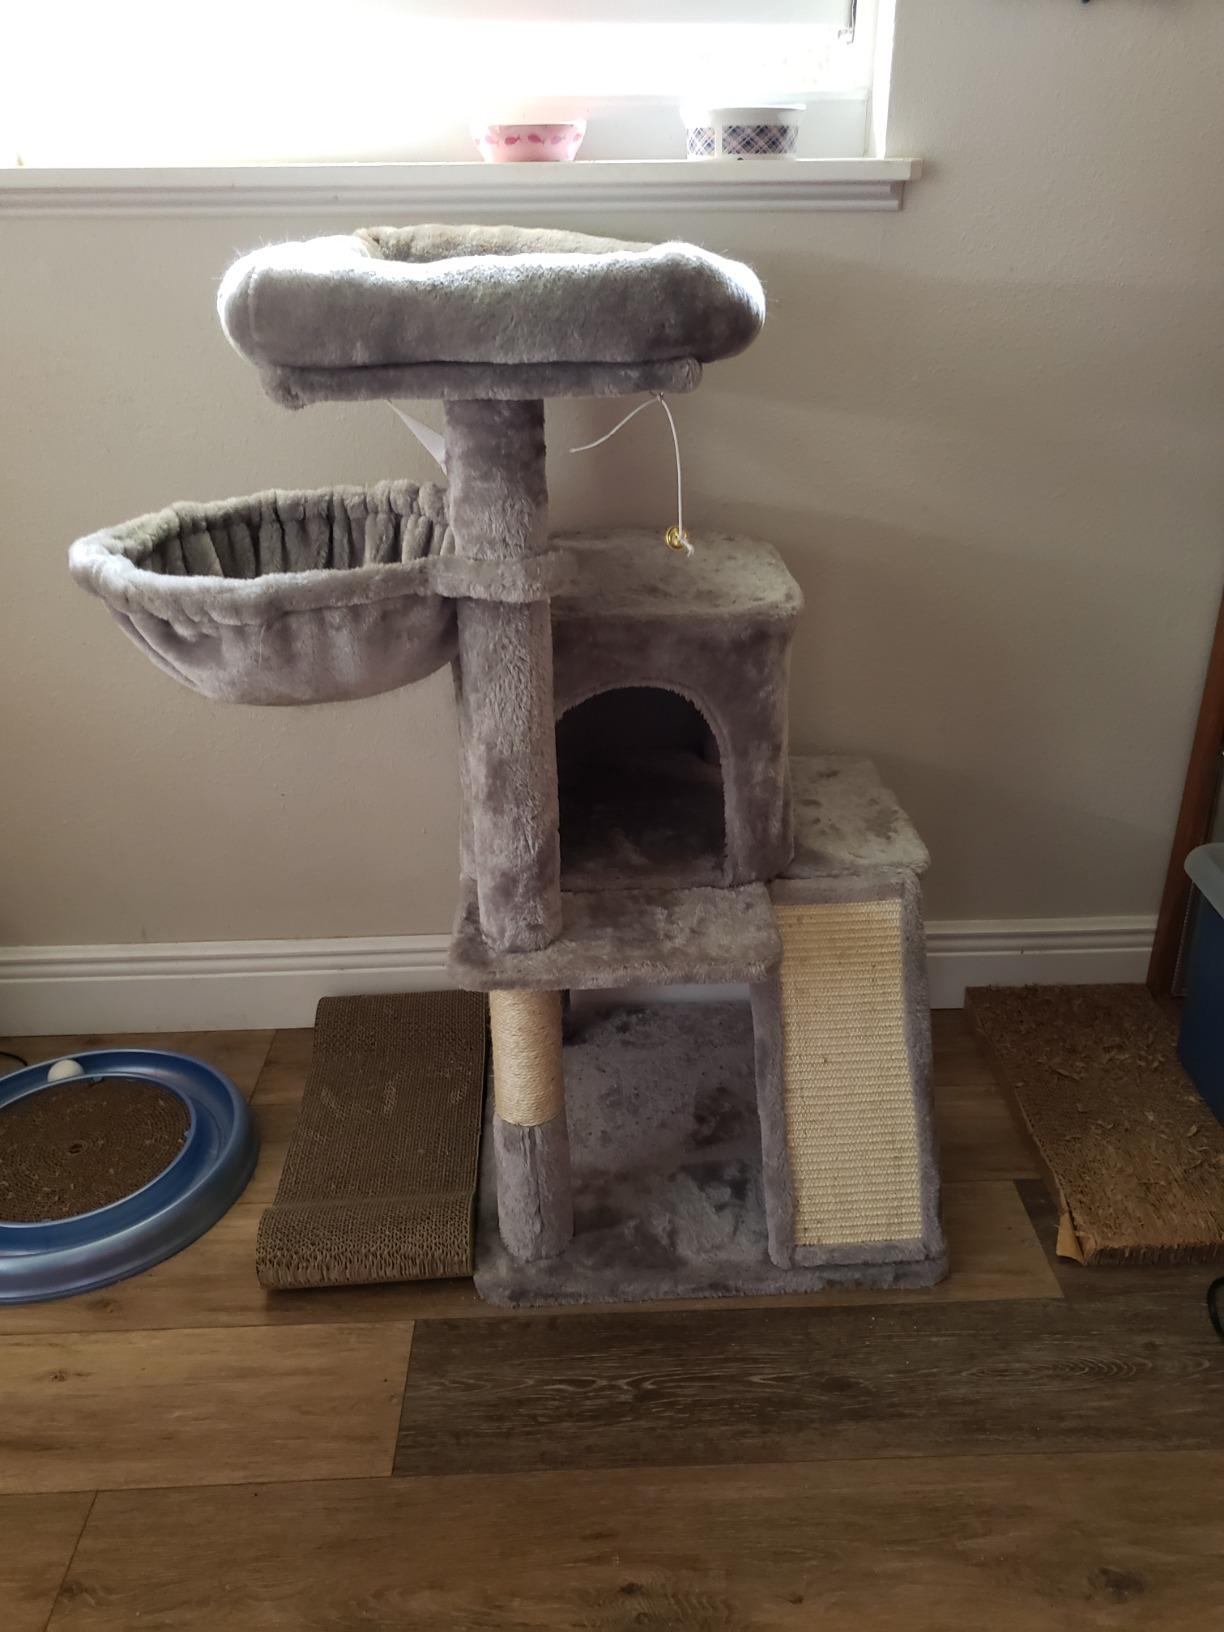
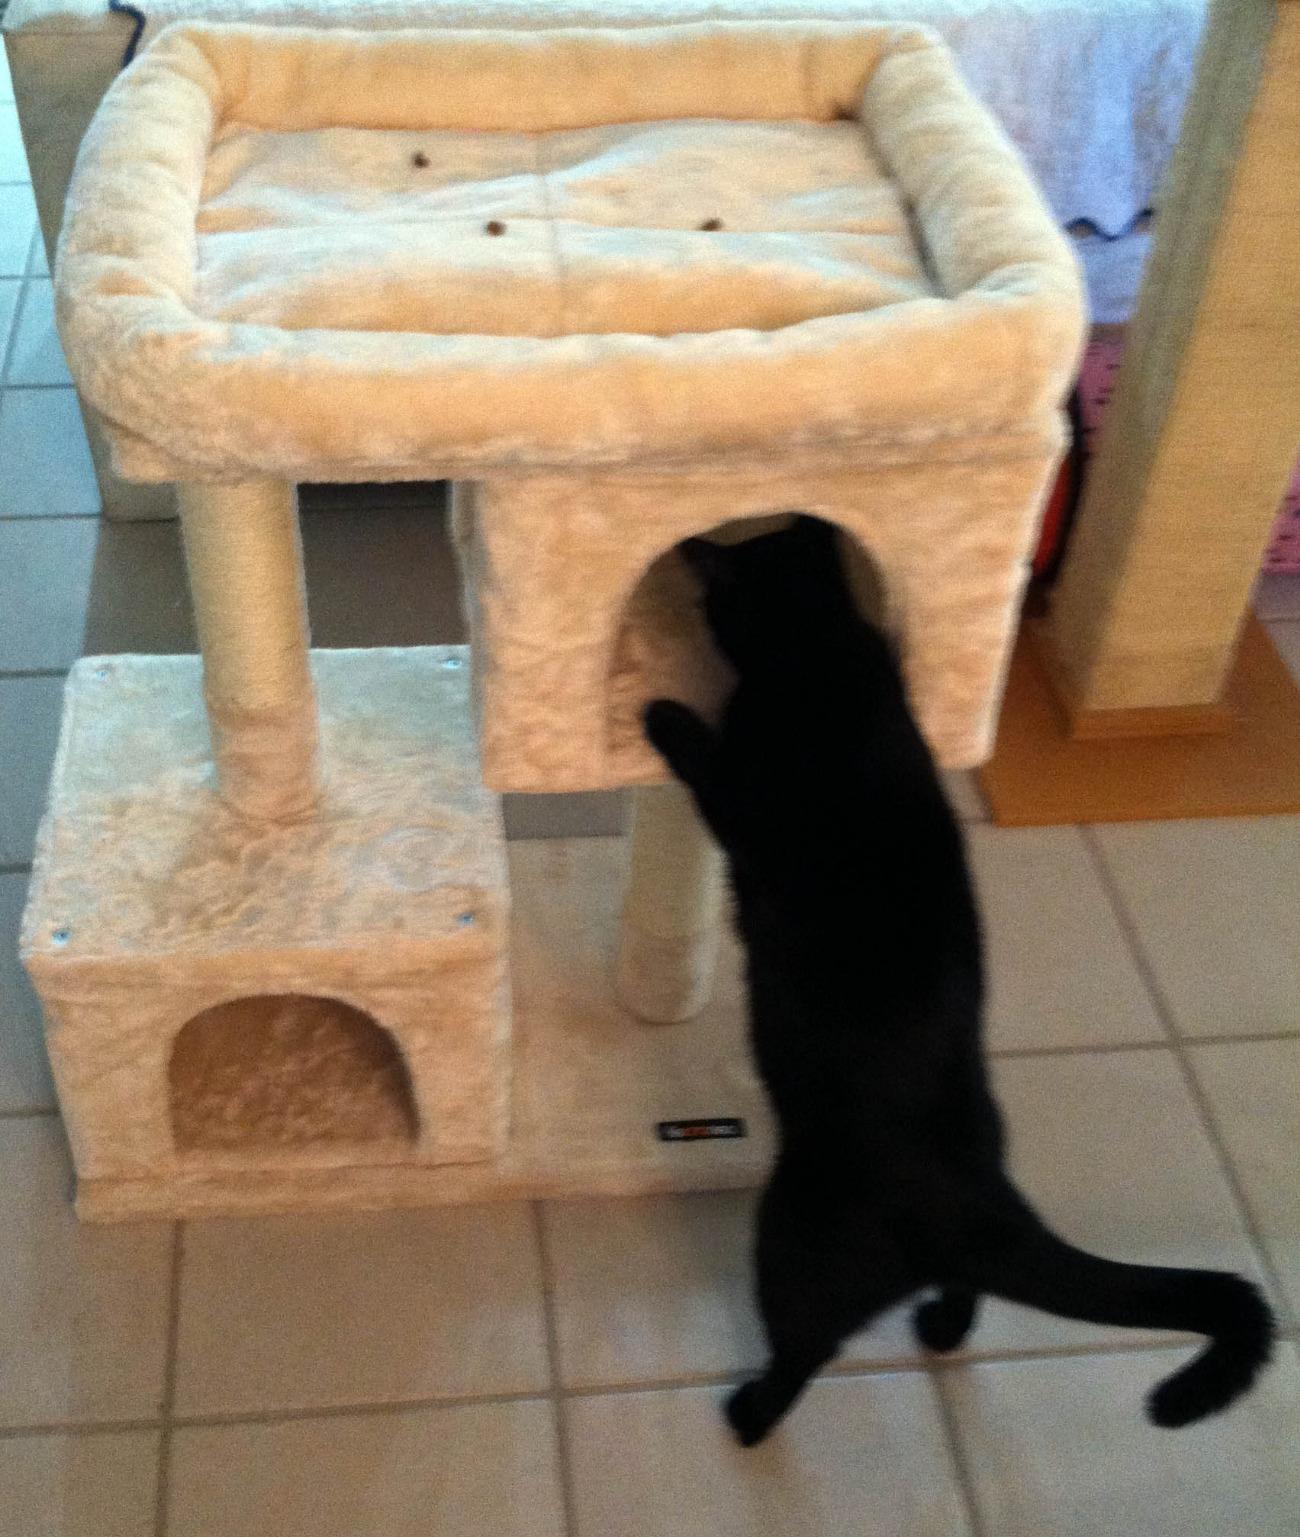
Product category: items_cat tree
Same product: no